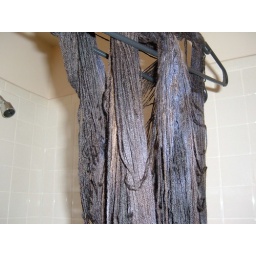
This is my yarn hanging in my bathroom on my shower curtain bar.